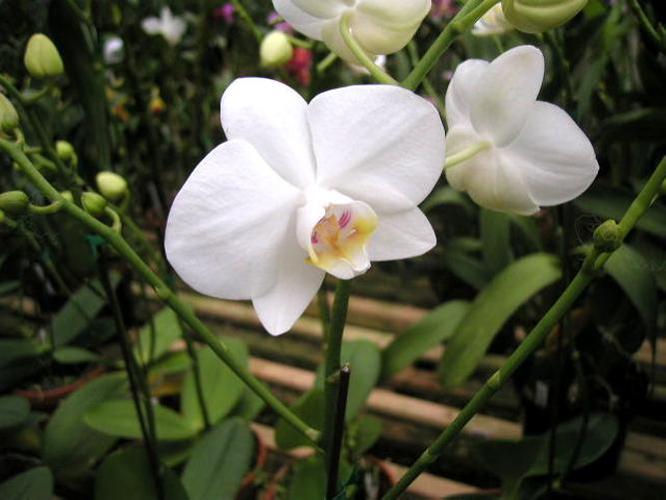
Label: moon orchid